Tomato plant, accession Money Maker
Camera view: horizontal (90 deg, fisheye); turntable rotation: 330 degrees
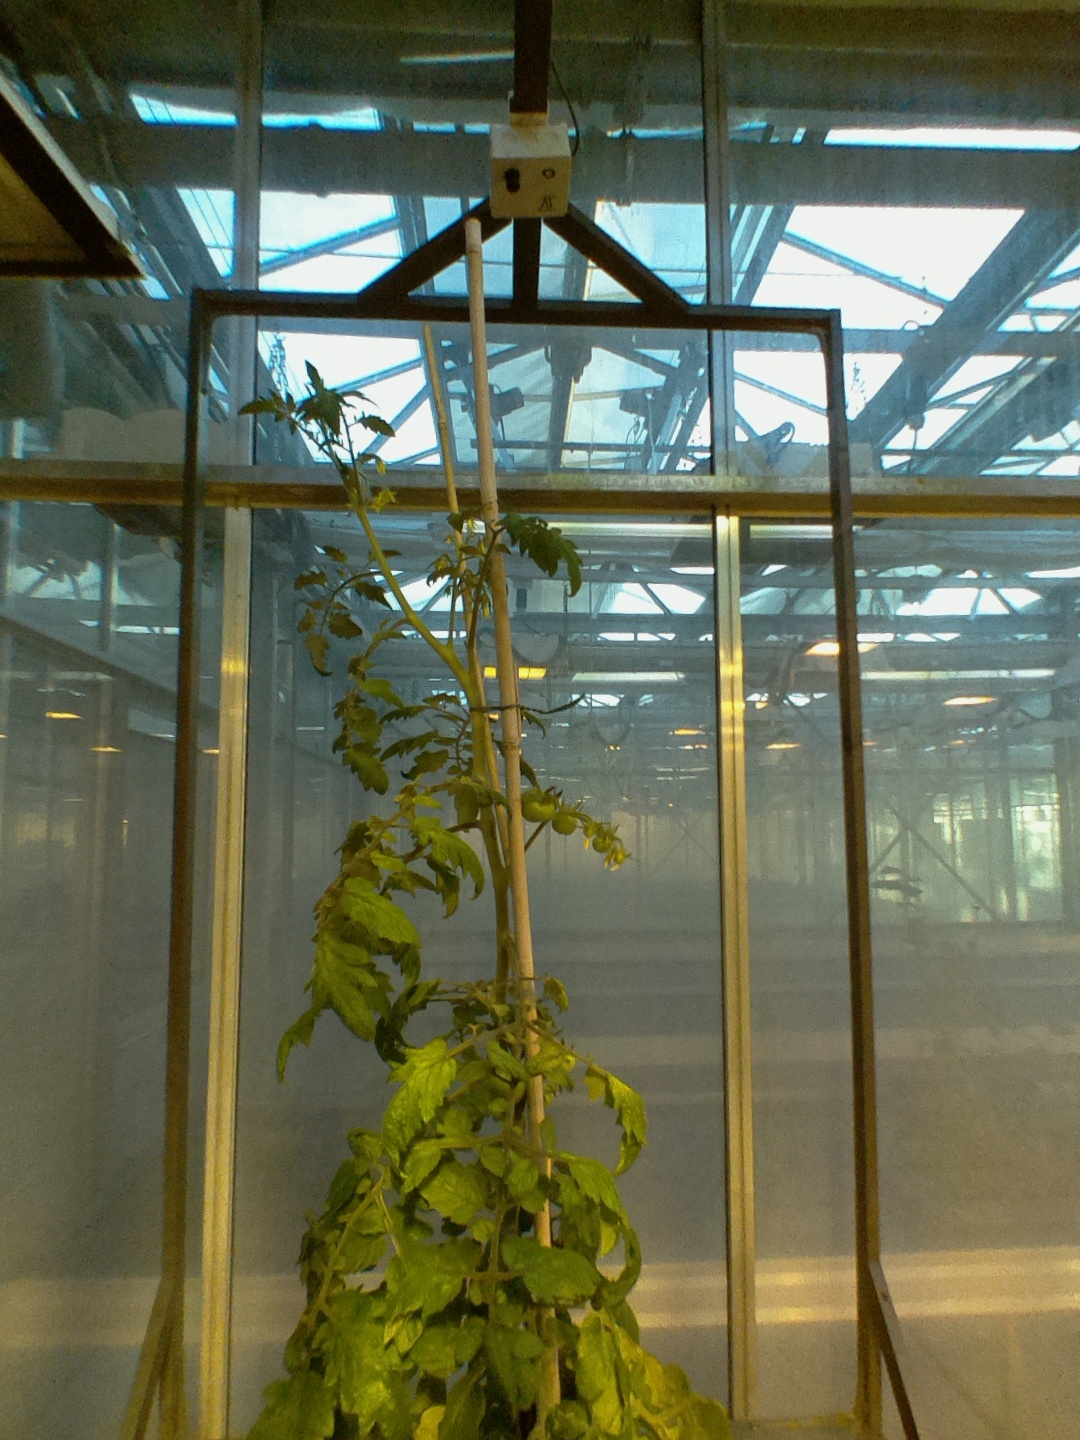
BBCH growth stage 73: 30%-40% of final fruit size